Culpeper County, Virginia

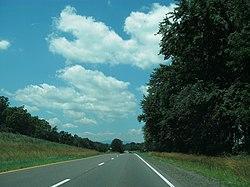
U.S. Route 211 as it passes through Culpeper County

During the Civil War the Battle of Cedar Mountain took place on August 9, 1862, and the Battle of Brandy Station occurred on June 9, 1863, in Culpeper County.